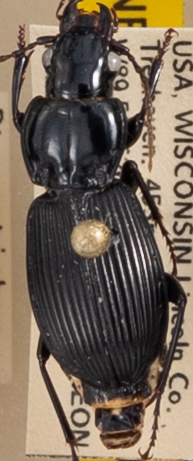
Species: Pterostichus coracinus
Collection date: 2021-06-22
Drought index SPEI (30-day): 0.05
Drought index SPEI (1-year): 0.362
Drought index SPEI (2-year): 1.038